Trip Shakespeare

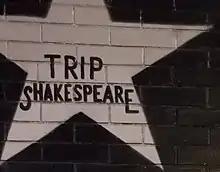
Trip Shakespeare's star on the outside mural of the Minneapolis nightclub First Avenue

The band has been honored with a star on the outside mural of the Minneapolis nightclub First Avenue, recognizing performers that have played sold-out shows or have otherwise demonstrated a major contribution to the culture at the iconic venue. Receiving a star "might be the most prestigious public honor an artist can receive in Minneapolis," according to journalist Steve Marsh. Dan Wilson and Munson's subsequent group, Semisonic, also has a star, making them among the few musicians with multiple stars on the mural.